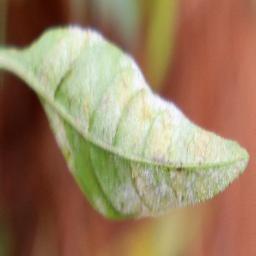
Label: powdery mildew